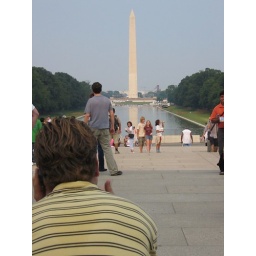
the real photographer is in the yellow shirt